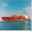
Label: ship